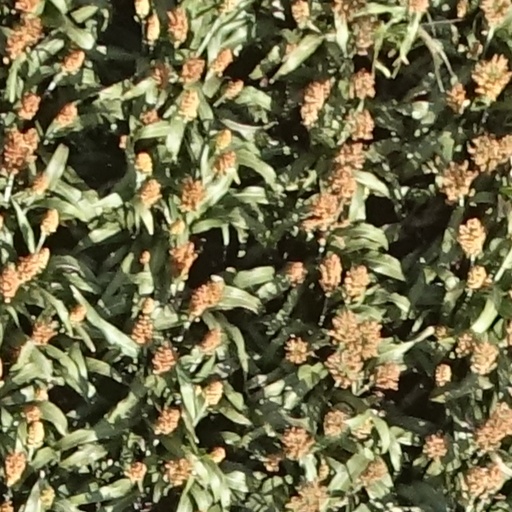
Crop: sorghum